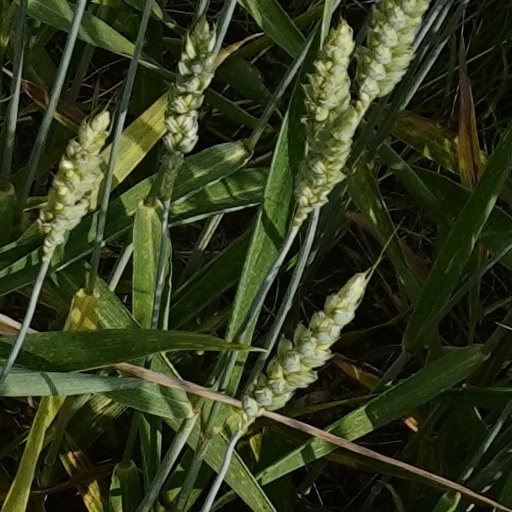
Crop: wheat